History of Vanderbilt Commodores football

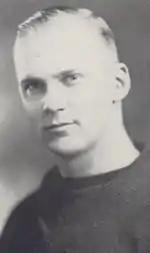
Lynn Bomar

Vandy upset Texas 20–0 at the Texas State Fair. Edwin Pope's "Football's Greatest Coaches" tells us "The Texas game, sparked by McGugin's unforgettable oratory, was the big one; and Vandy got out of the year without a loss." "Instead of hammering detailed strategy into them," coach Dan McGugin had taken his team to the nearby grave of former Vanderbilt quarterback Irby "Rabbit" Curry in Marlin, Texas. In a noted speech just before the teams took the field, referring to this grave, McGugin tapped his fingers on the floor and told his boys: